Describe the emotion expressed in this image:  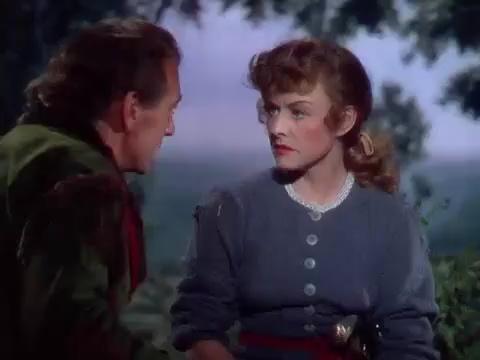
This person displays Pain, valence and arousal with high intensity.